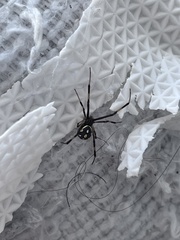
Species: Lactrodectus_hesperus